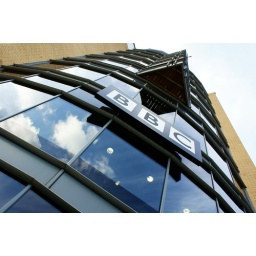
Have you ever noticed that the BBC building in Hull bears a shocking resemblence to ...